Archbishop of Armagh

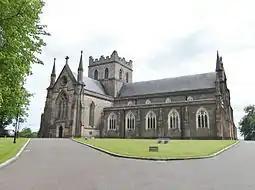
St Patrick's Church of Ireland Cathedral, Armagh, the episcopal seat of the Catholic and, after the Reformation, Church of Ireland archbishops.

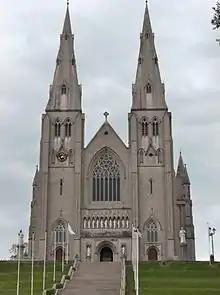
St Patrick's Catholic Cathedral, Armagh, the episcopal seat of Catholic archbishops after the Reformation.

The Archbishop of Armagh is an archiepiscopal title which takes its name from the see city of Armagh in Northern Ireland. Since the Reformation, there have been parallel apostolic successions to the title: one in the Catholic Church and the other in the Church of Ireland. The archbishop of each denomination also holds the title of Primate of All Ireland.